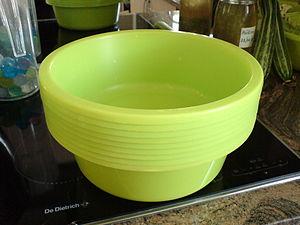
Il s'agit simplement d'un pile de cuvettes vertes en plastique.
Une cuvette est un récipient large et peu profond à bords évasés, souvent en matière plastique et qui a soit la forme d'une demi-sphère, soit une forme cylindrique ou rectangulaire, servant à divers usages domestiques ou utilisé en laboratoire. Le bord de ce type de cuvette est replié vers l'extérieur afin de faciliter sa prise en main. Les grandes cuvettes ont une poignée sous forme de trou.